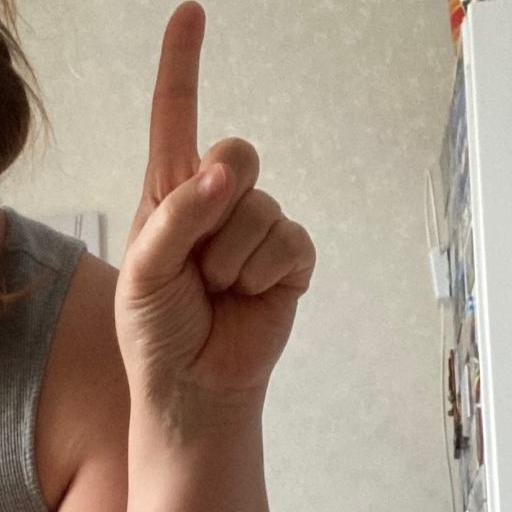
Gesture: one